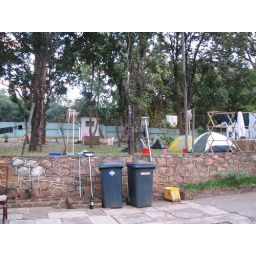
little white hut is a bathroom, in front is a sink where we wash our clothes